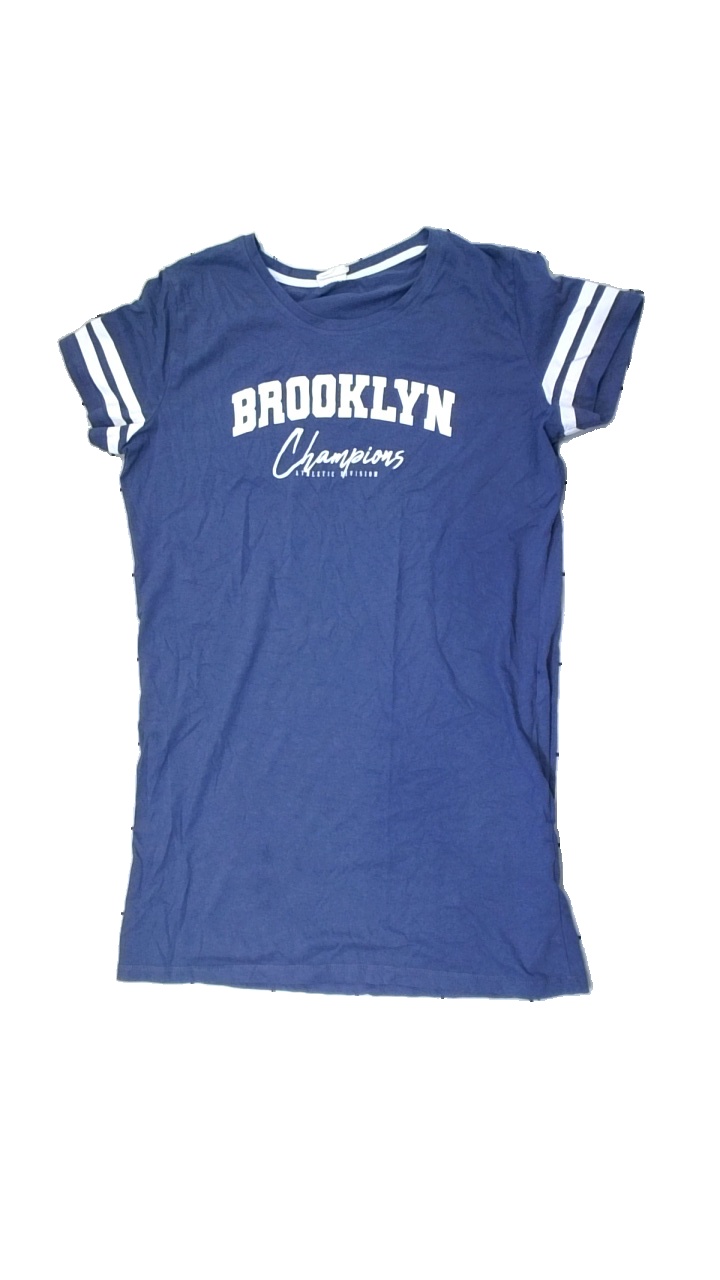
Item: T-shirt (Unisex)
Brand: Female Passion
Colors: Blue, White
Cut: Regular, C-collar
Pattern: Logo print
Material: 65% cotton, 35% polyester
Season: All
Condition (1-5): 3
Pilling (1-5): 3
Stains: Minor
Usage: Export
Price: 50-100